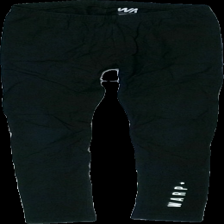
View: front
Type: Tights
Category: Children
Brand: Not in the list
Brand text on label: warp
Colors: Black, White
Material: 100% cotton
Pattern: Logo print
Cut: Regular
Size: 140
Season: All
Damage location: middle right
Damage 2 location: top right
Price range: <50
Recommended usage: Export
Description: svarta tights med logga på benet, urtvättade
Comment: urtvättade